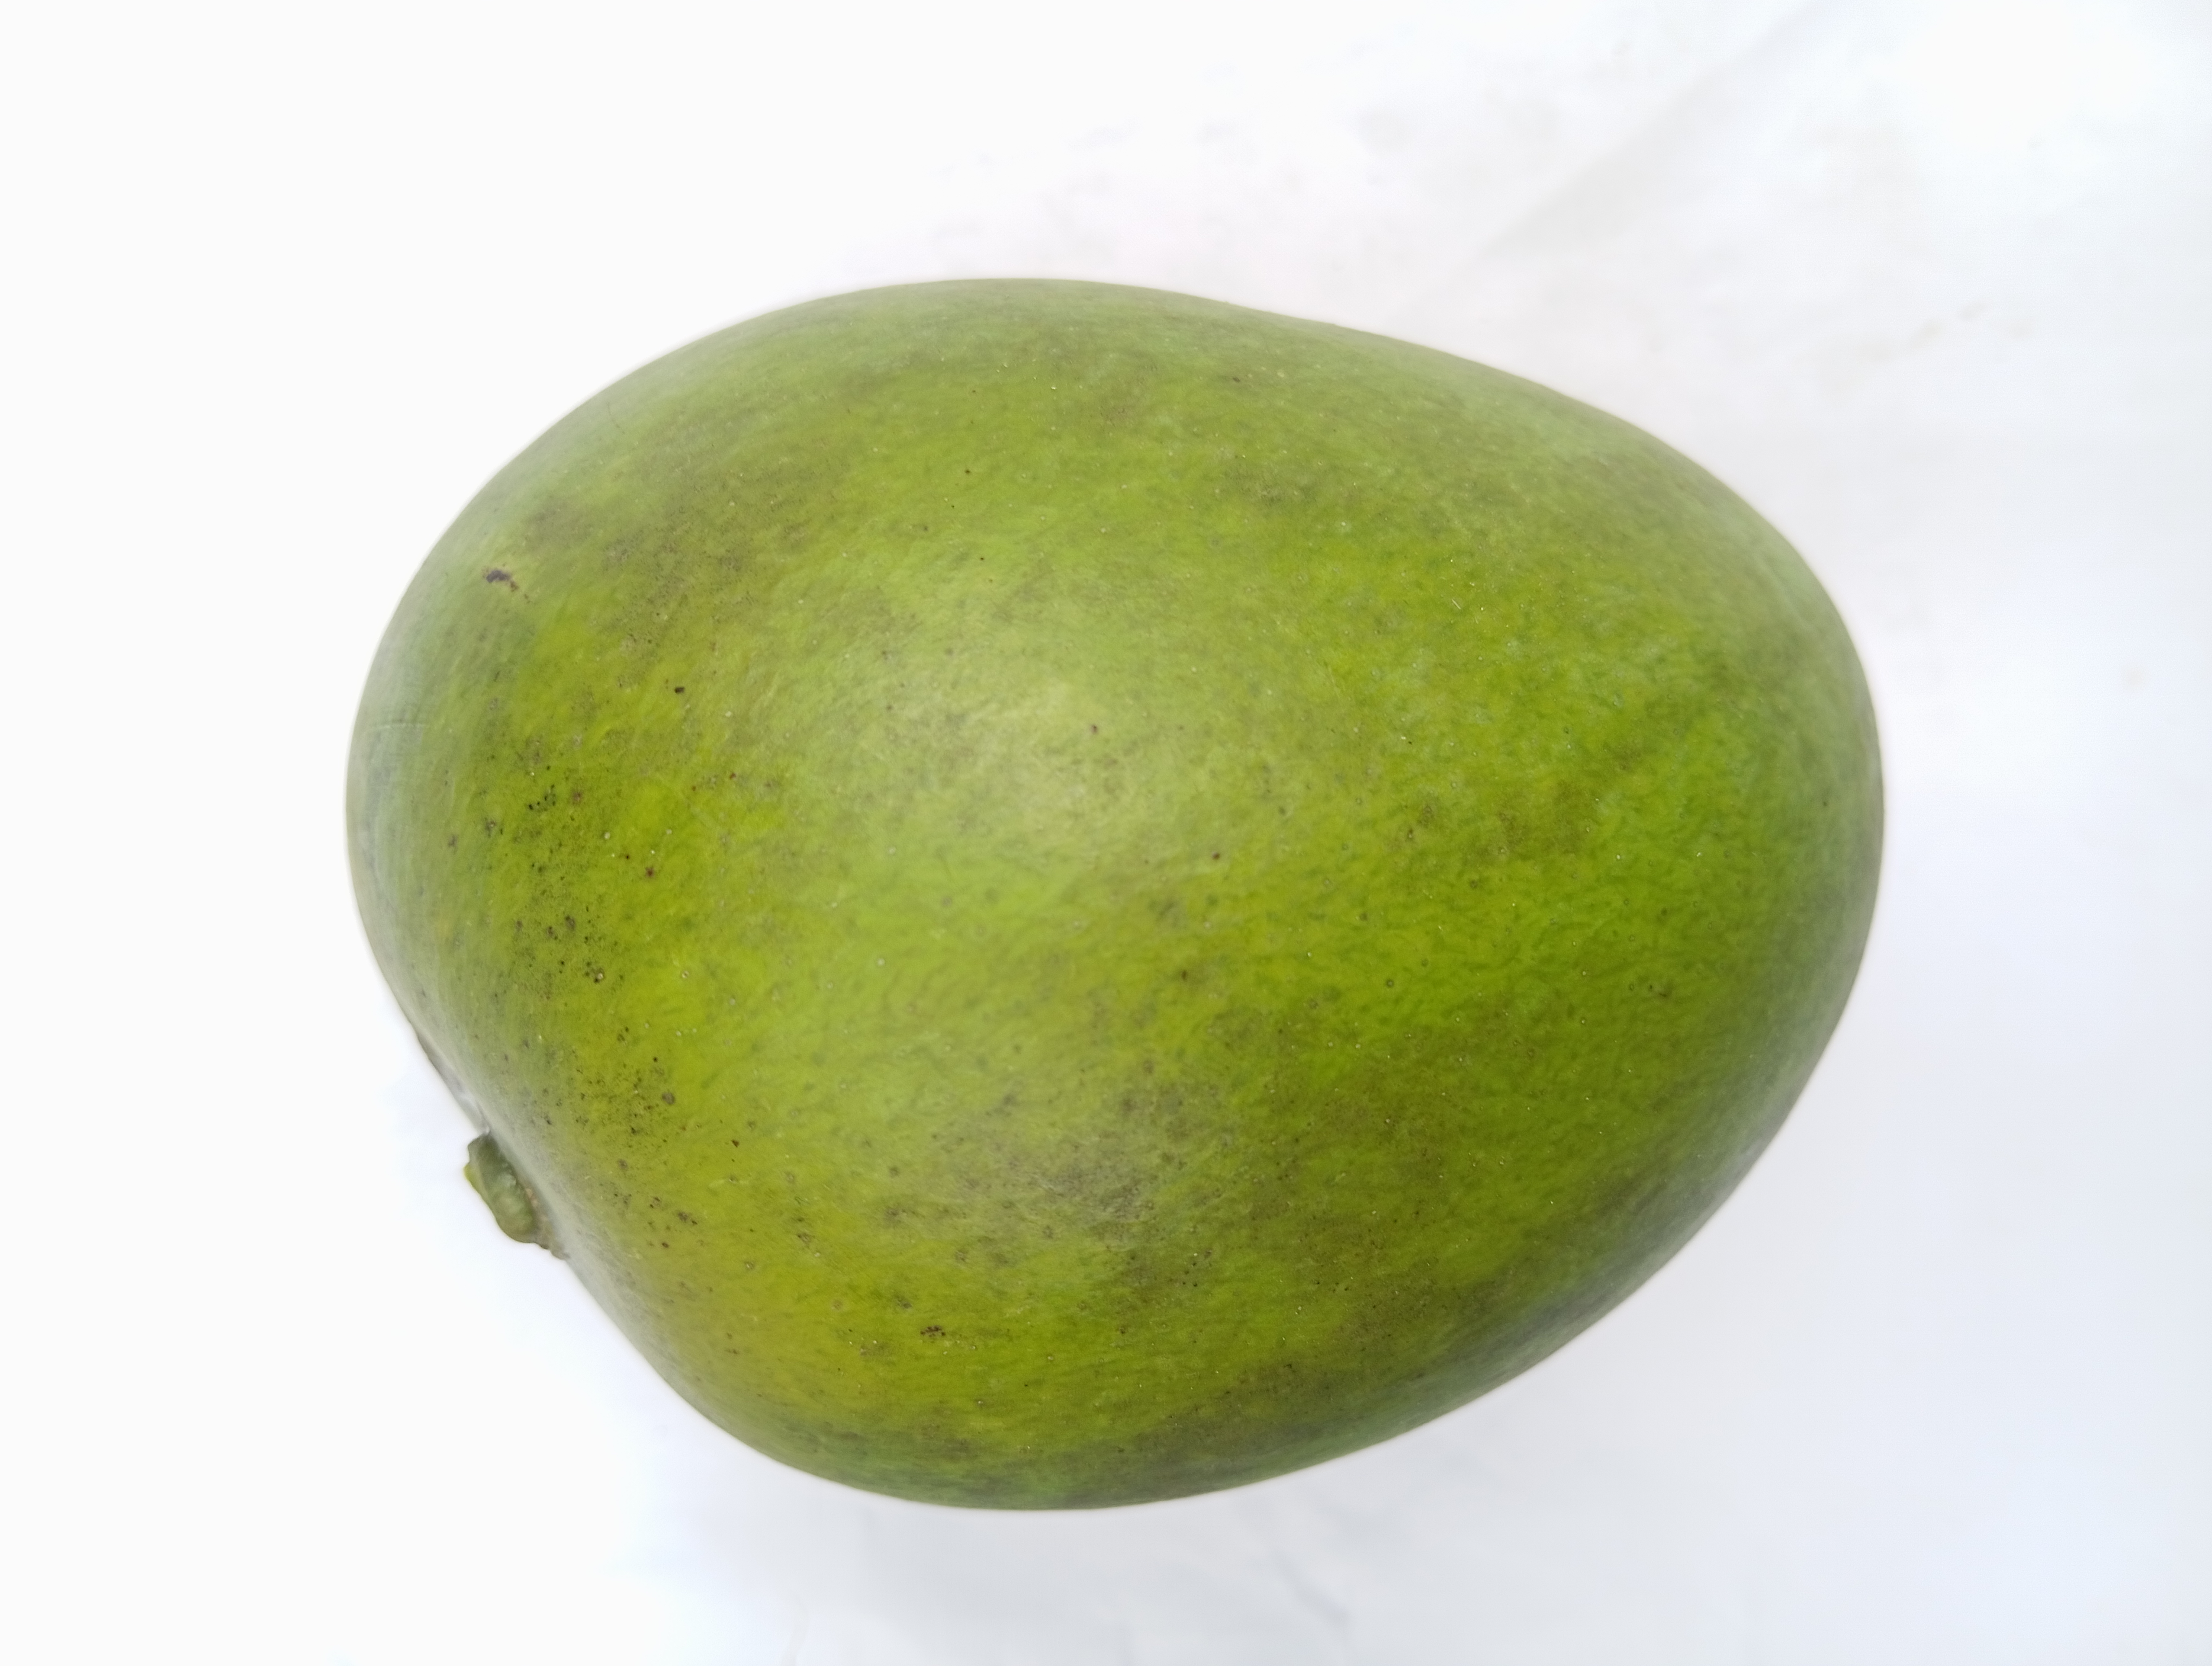
Mango variety: Harivanga